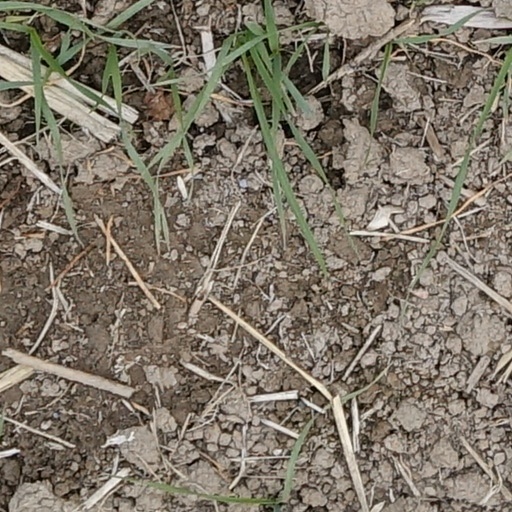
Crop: wheat